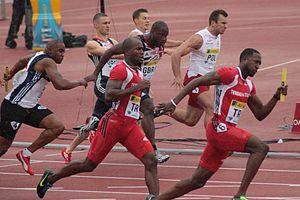
Kamil Kryński est un athlète polonais, spécialiste du sprint et du relais.